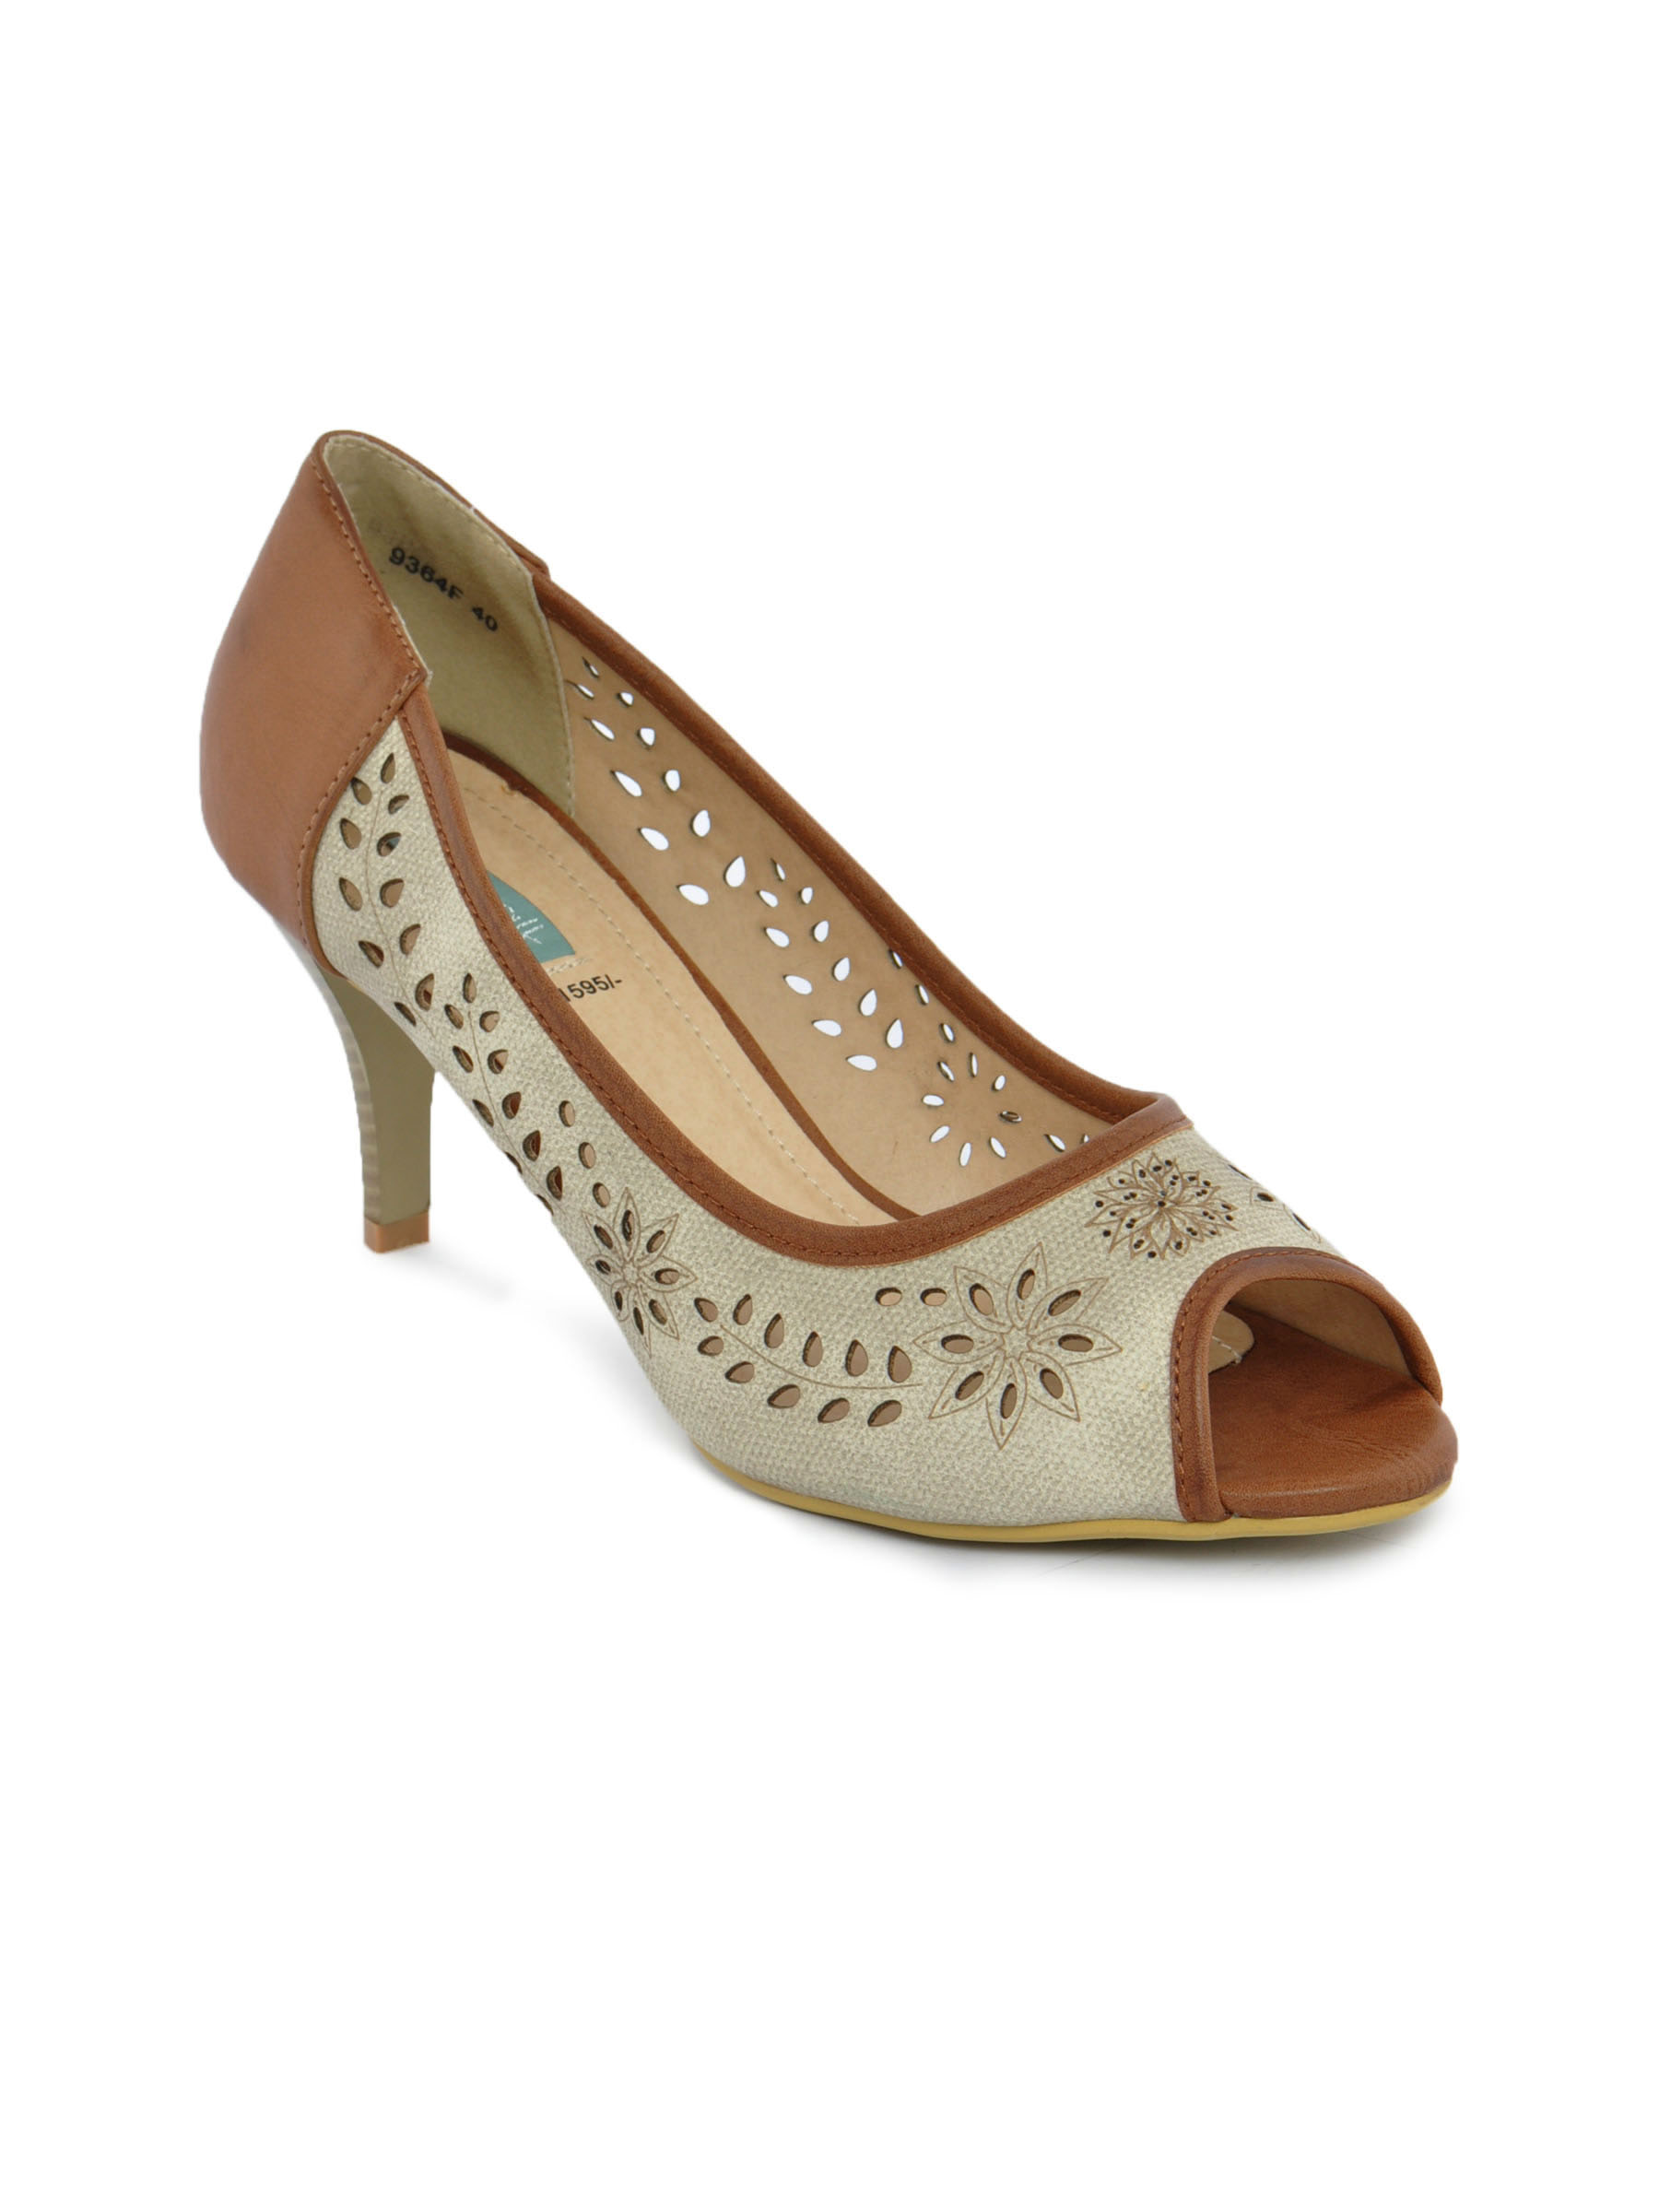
Catwalk Women Peep Toe Beige Peep Toes
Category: Footwear / Shoes / Heels
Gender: Women
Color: Beige
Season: Winter 2015
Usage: Casual